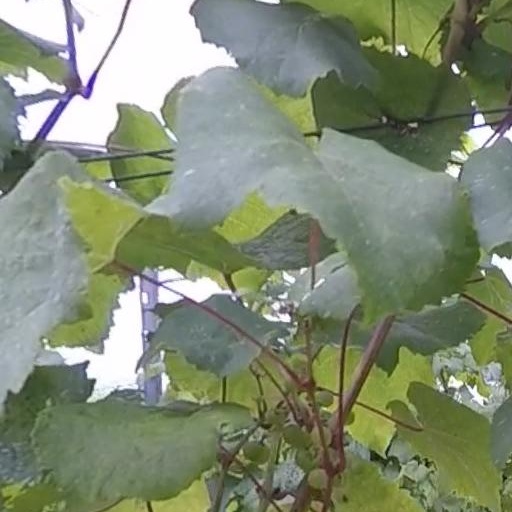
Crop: grape